List of African American newspapers in Georgia

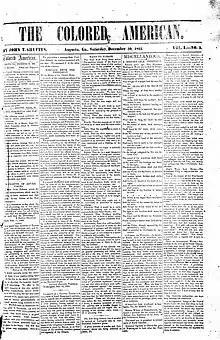
"The Colored American" of Augusta, Georgia, from December 30, 1865.

This is a list of African American newspapers that have been published in Georgia. It includes both current and historical newspapers. The first such newspaper in Georgia was "The Colored American", founded in Augusta in 1865. However, most were founded in Atlanta.